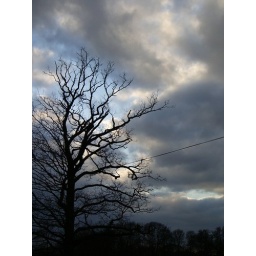
A bare tree being silhouetted by the sun and the clouds